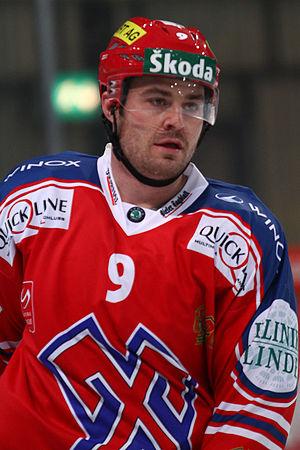
Brendan Bell est un joueur professionnel de hockey sur glace évoluant à la position de défenseur.